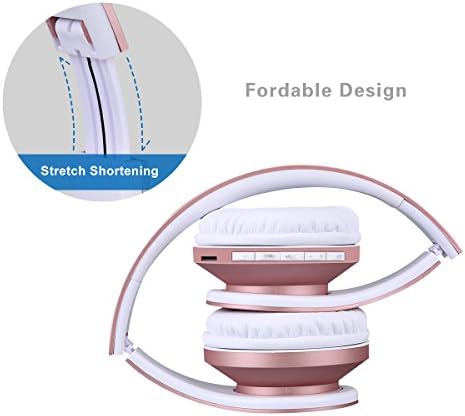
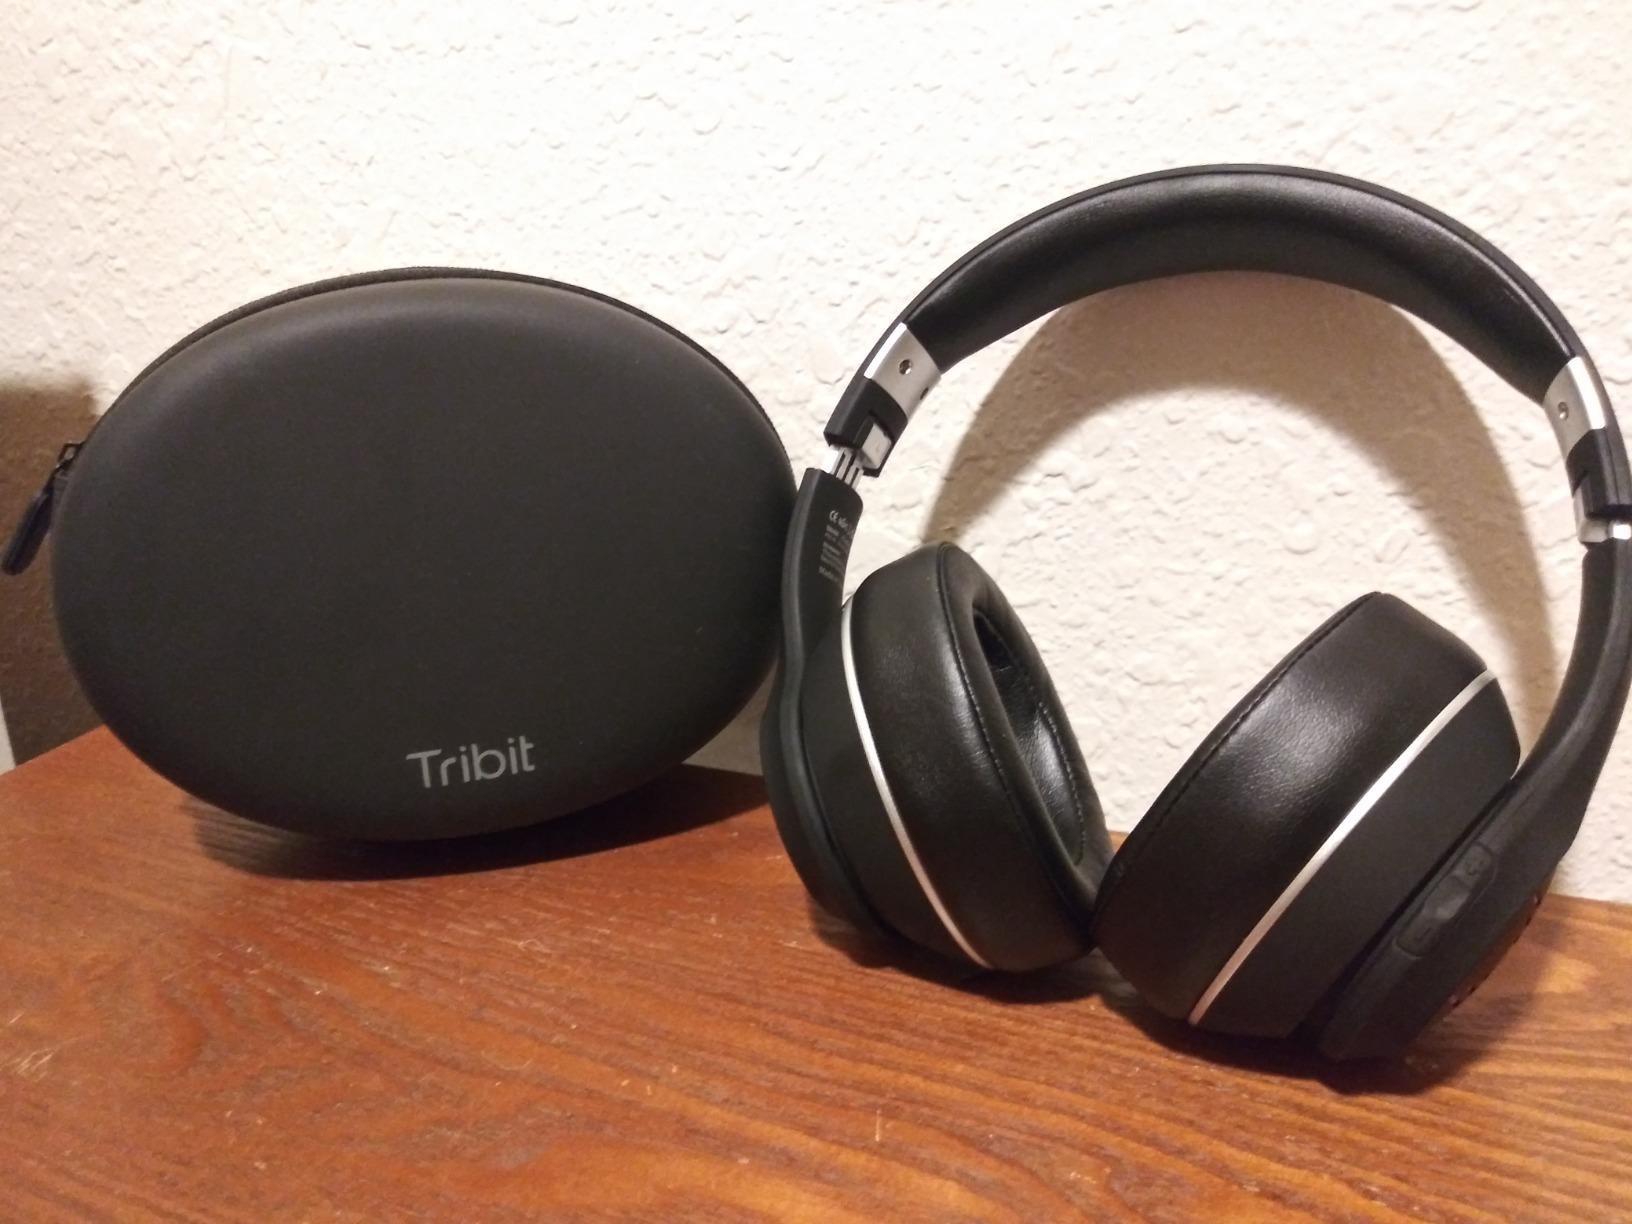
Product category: headphones
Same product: no